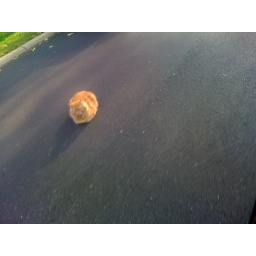
cat in street close up